Eveline Safir Lavalette

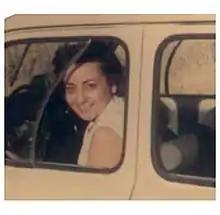

Eveline Safir Lavalette was an Algerian Pied-Noir revolutionary and activist during the Algerian War of Independence. She was born in 1927 in Rouïba. In 1951, she became active in the Algerian Youth Association for Social Action, and became an anti-poverty crusader. This began her interest in political affairs. She joined the National Liberation Front (Algeria) as an officer, distributing pamphlets and assisting with the publication of the Front's underground newspaper, El Moudjahid. She is famous for her arrest by French colonial forces in 1956, as documented in her autobiographical text "Juste Algérienne: Comme une tissure". She was imprisoned and tortured until 1959, when she was released.